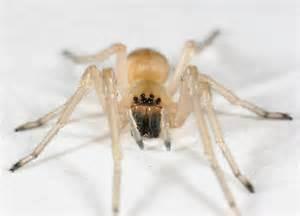
spider